New South Wales C30 class locomotive

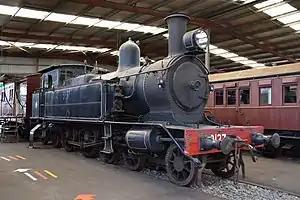
3137 at the NSW Rail Museum, Thirlmere

The C30 class (formerly S.636 class) is a class of steam locomotives built by Beyer, Peacock & Company and Eveleigh Railway Workshops for the New South Wales Government Railways (NSWGR) of Australia.